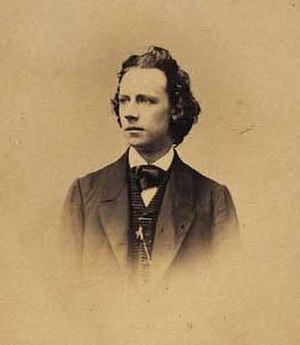
Harald Paetz
Harald Paetz